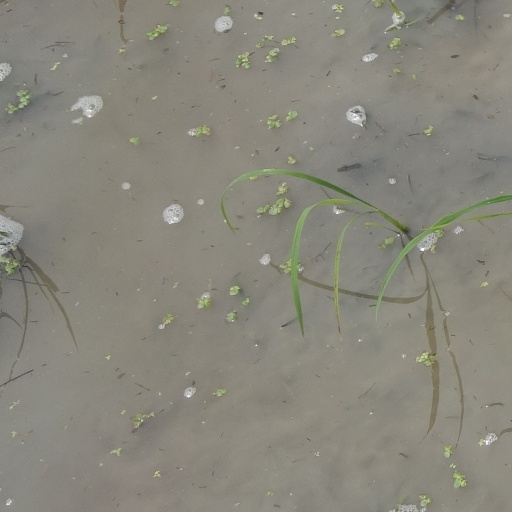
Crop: rice